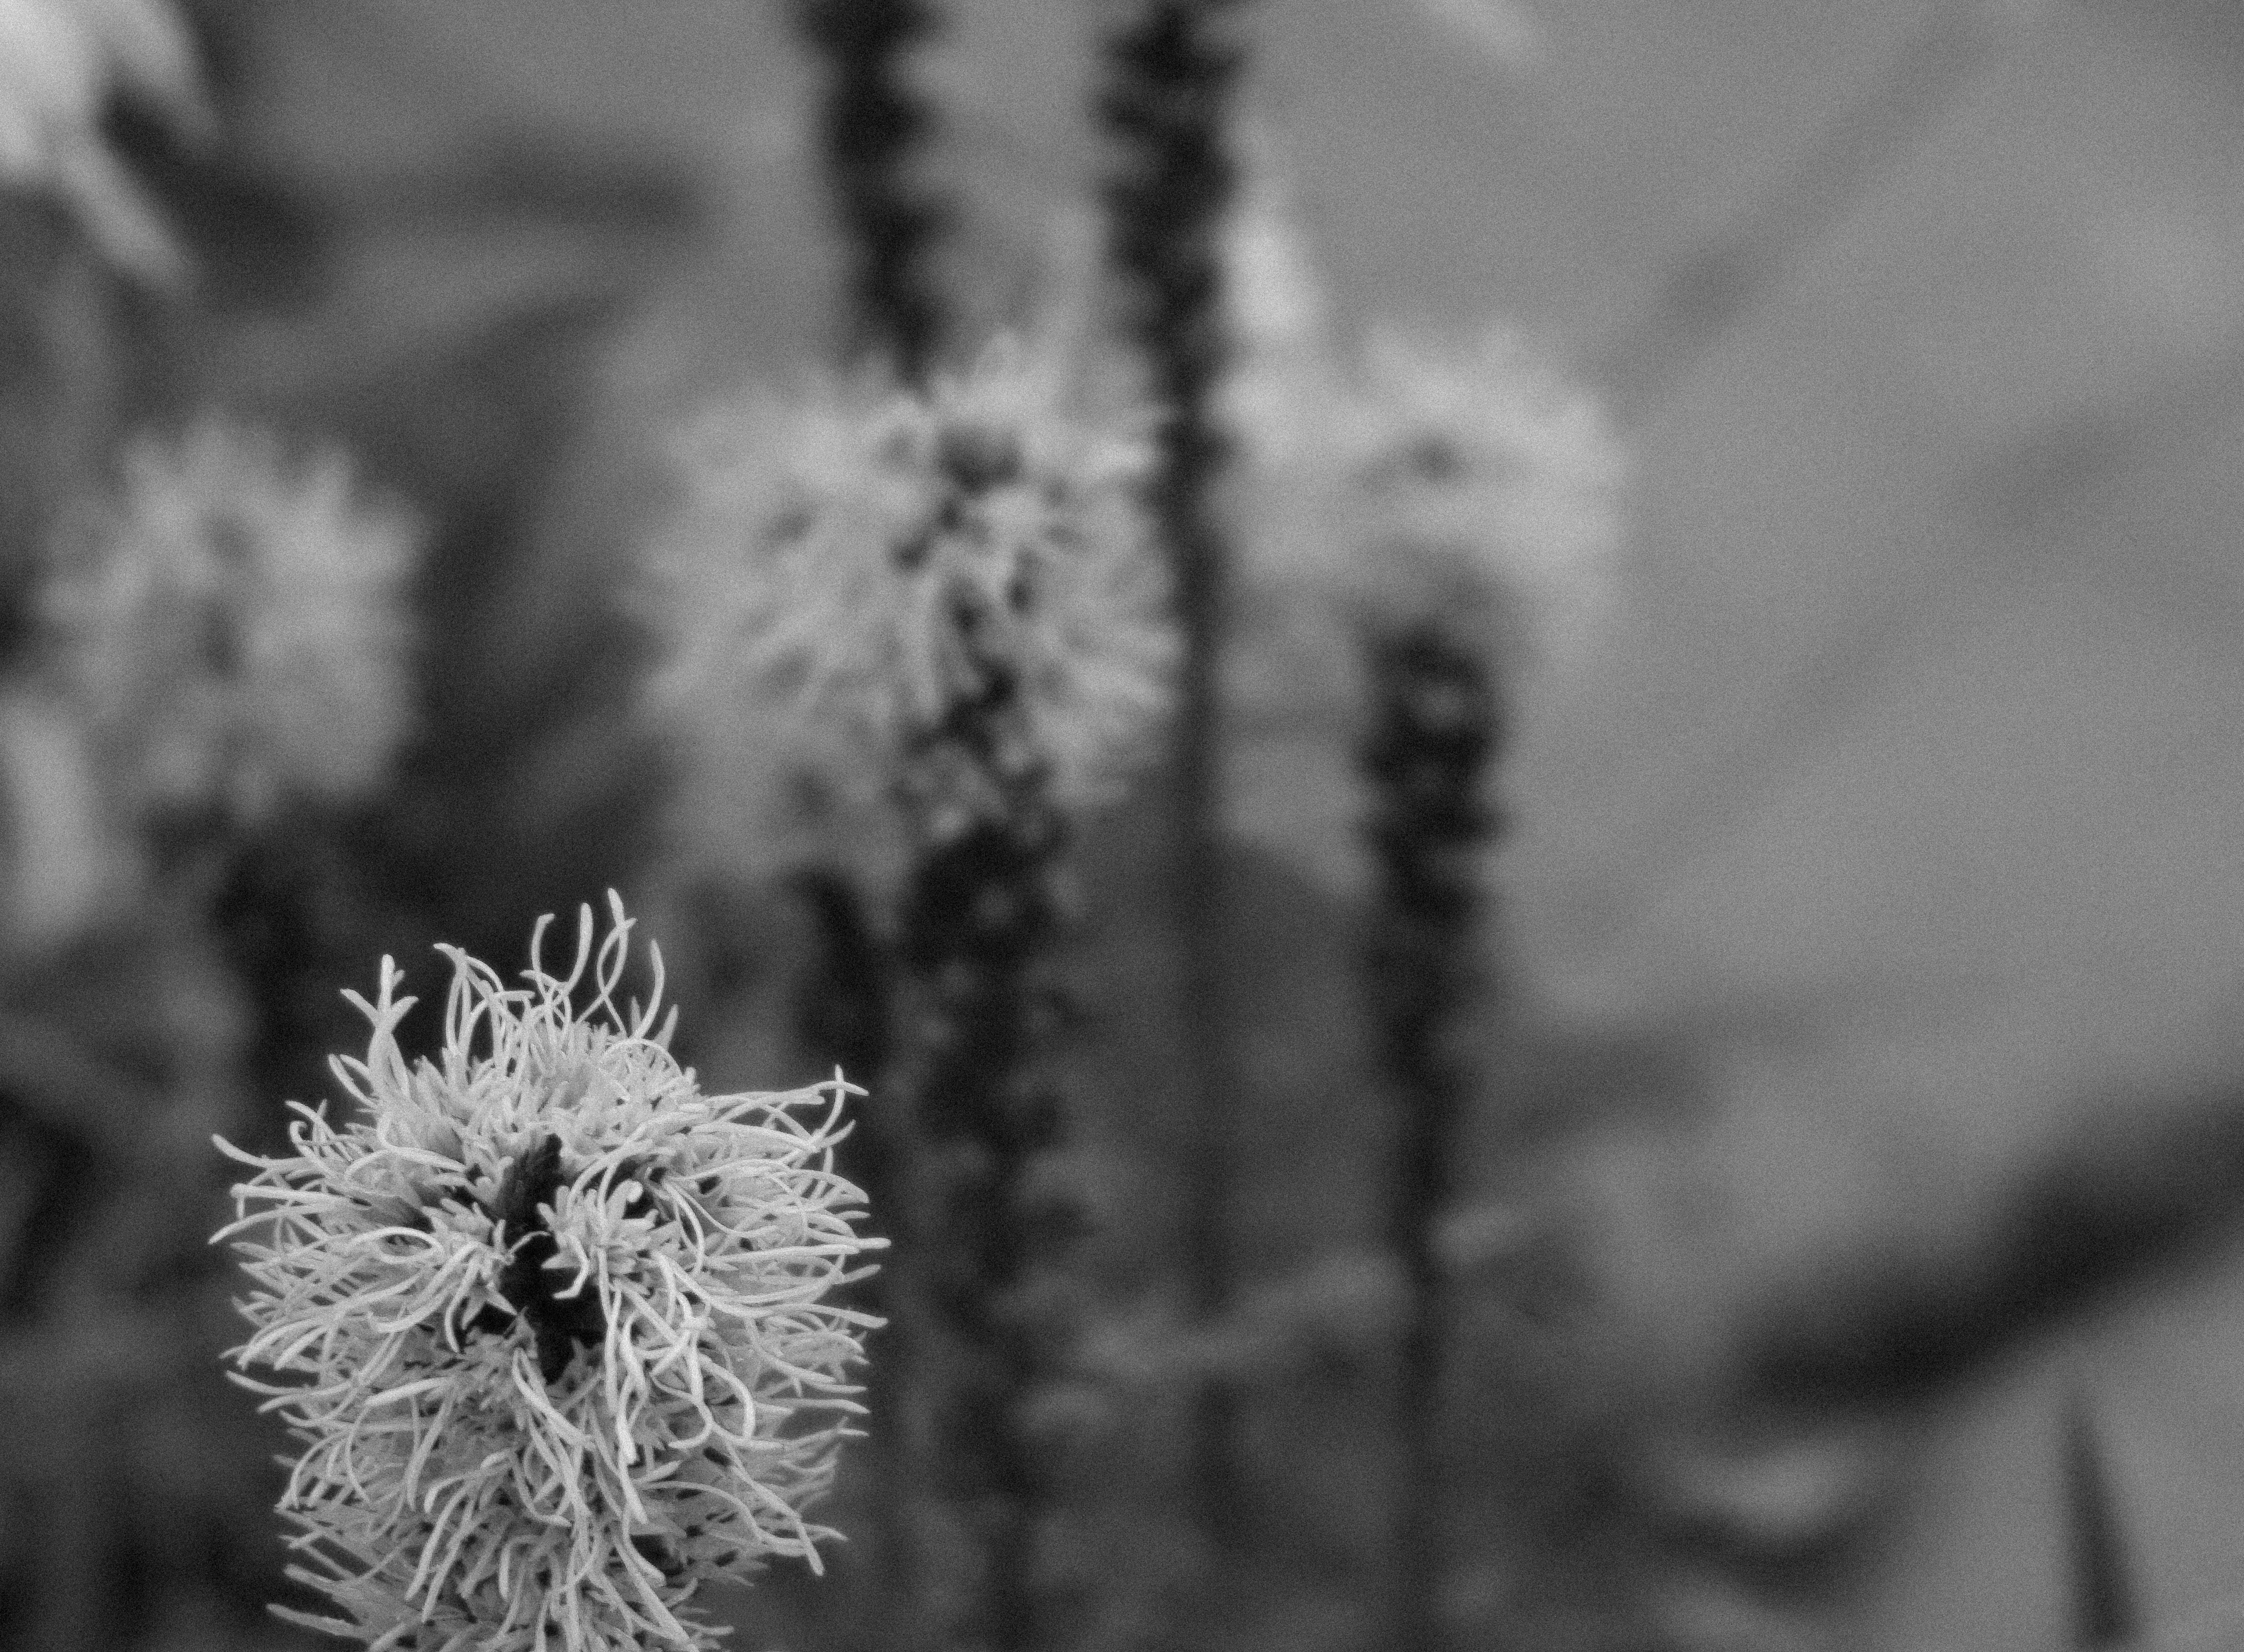
branch, black and white, plant, photography, flower, frost, monochrome, flora, close up, macro photography, flowering plant, monochrome photography, plant stem, land plant